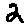
Label: 2